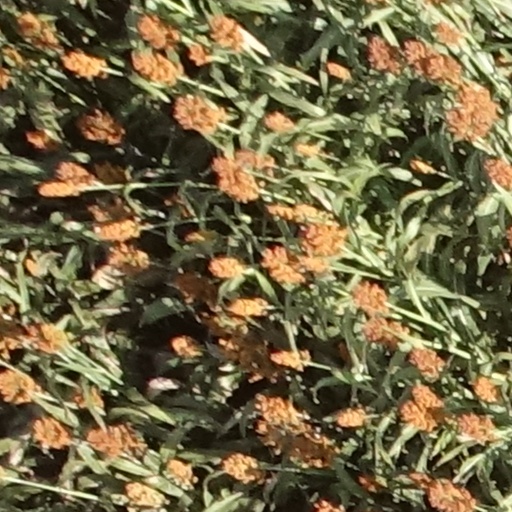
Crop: sorghum